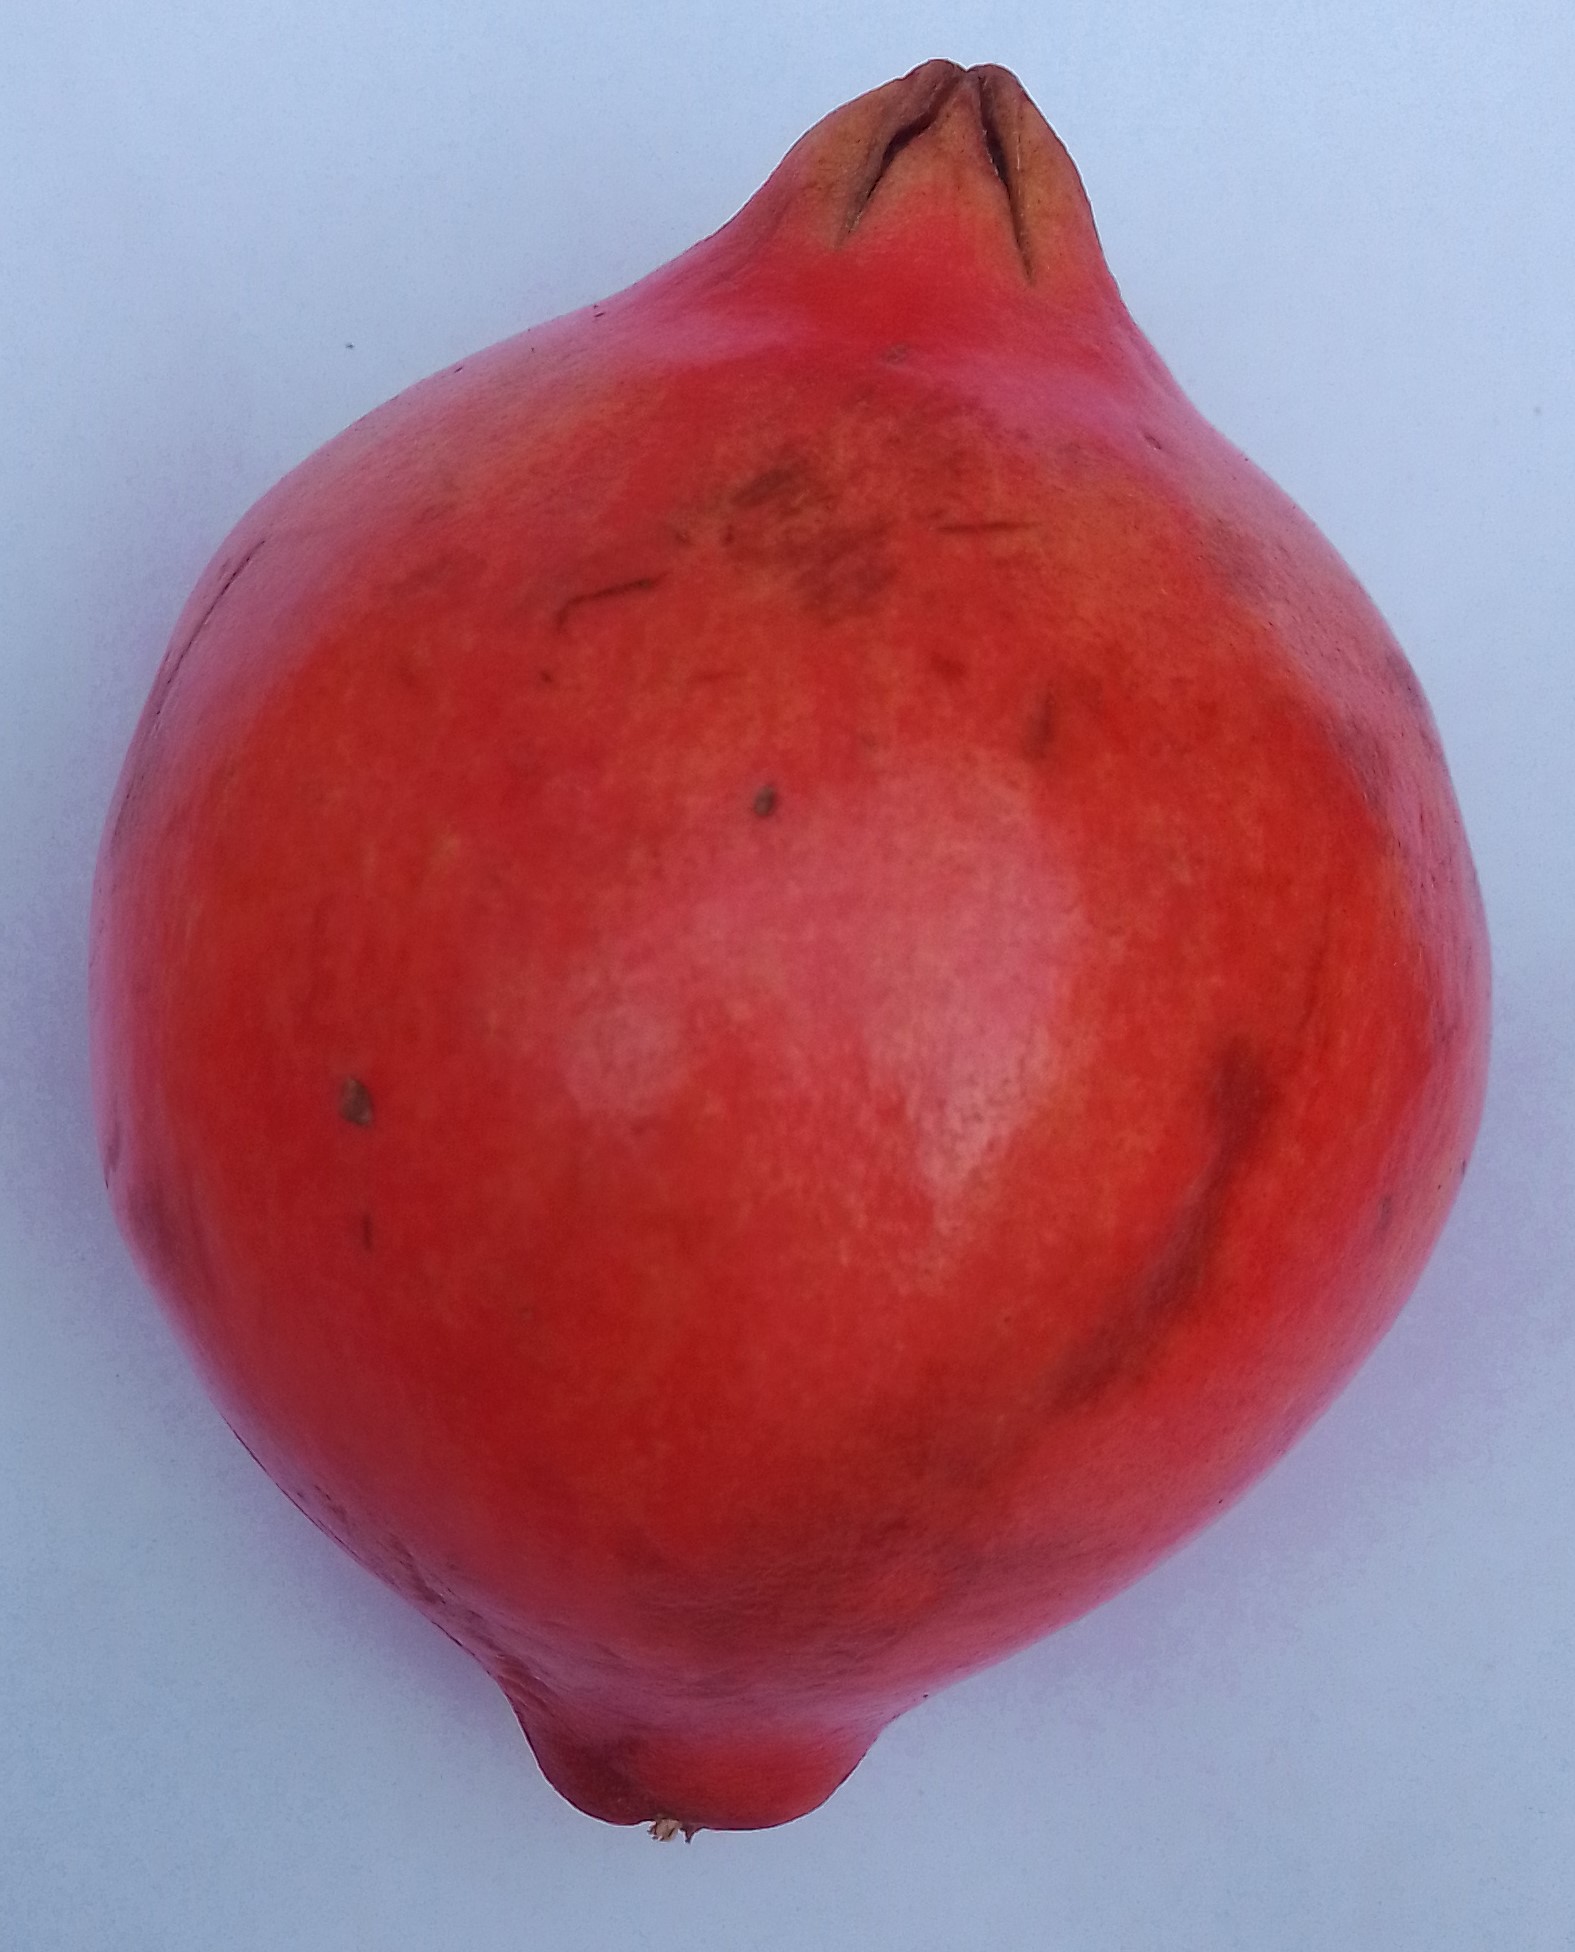
Fruit: pomegranate
Condition: fresh